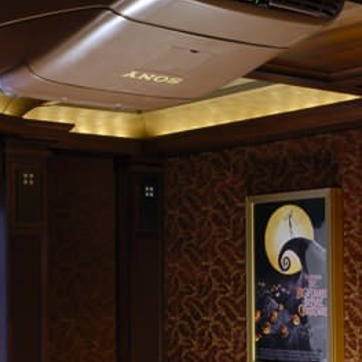
Material: wallpaper